Sky position (RA, Dec in degrees): 157.962, 3.765
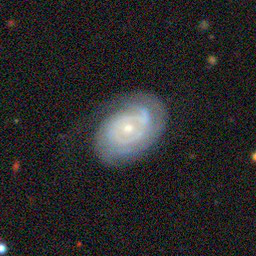
Galaxy morphology: Unbarred Tight Spiral Galaxies